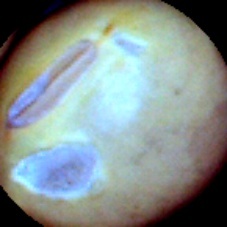
Label: Skin-damaged